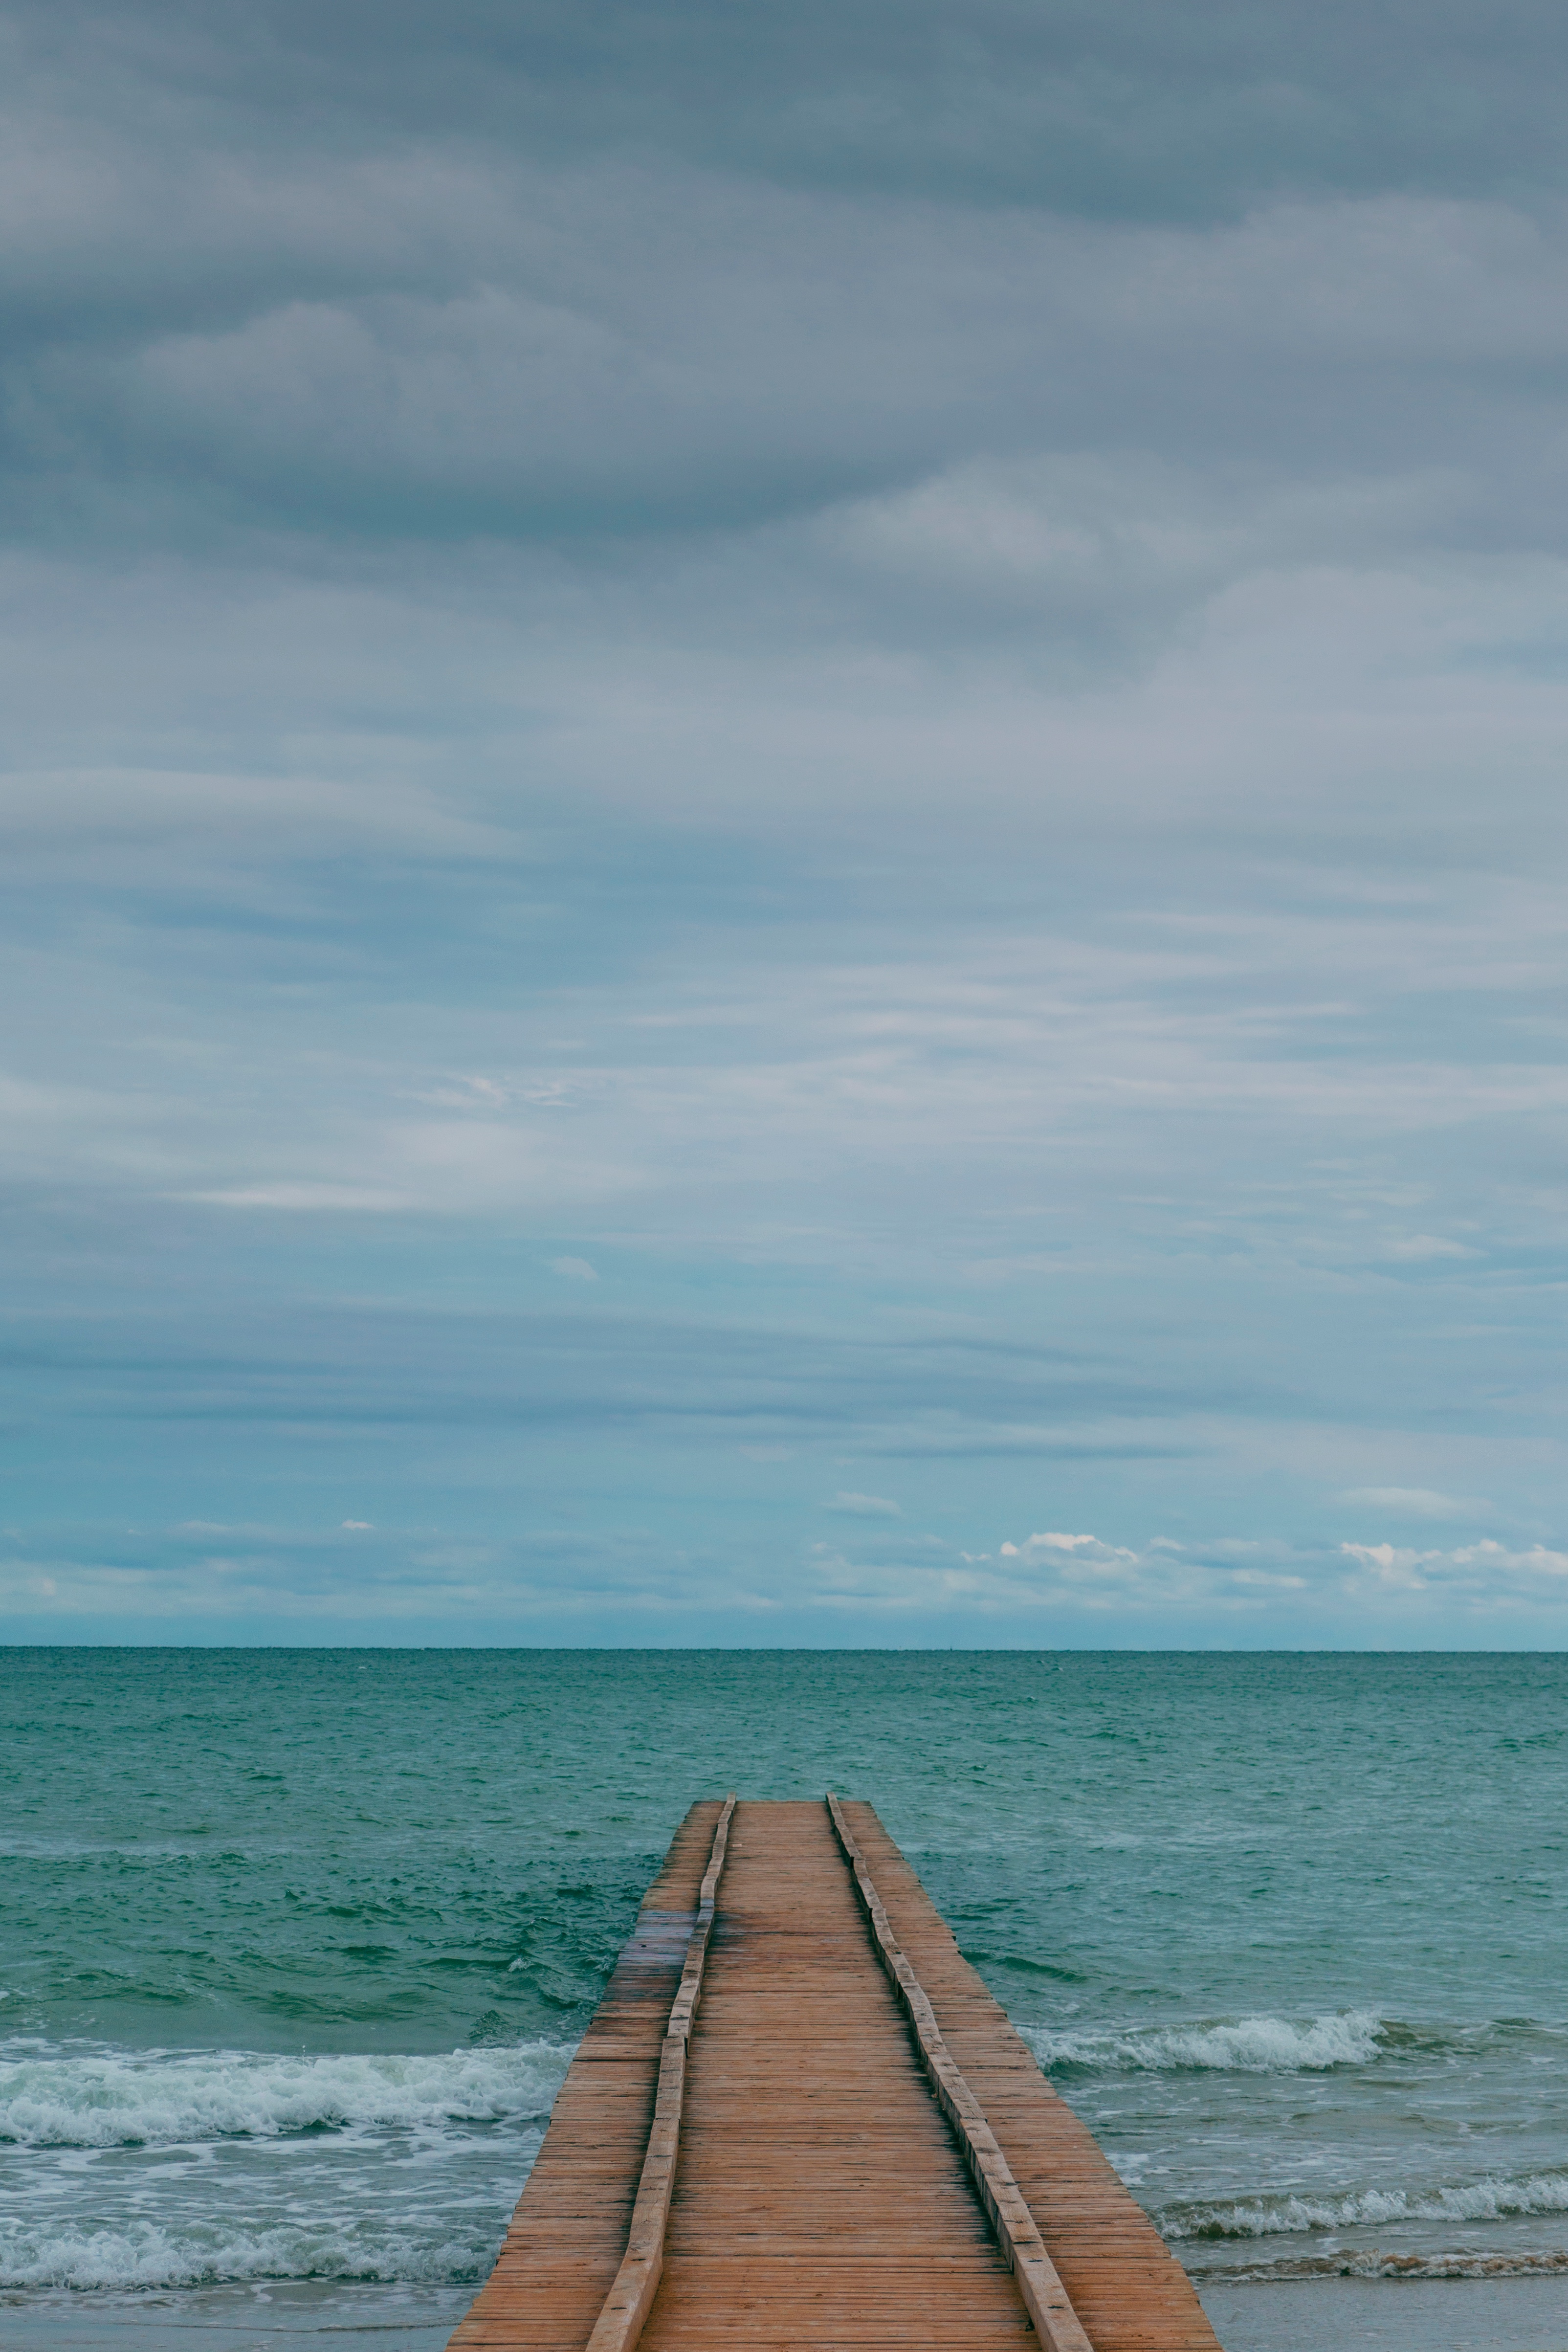
beach, sea, coast, sand, ocean, horizon, cloud, sky, shore, wave, vacation, bay, body of water, cape, wind wave